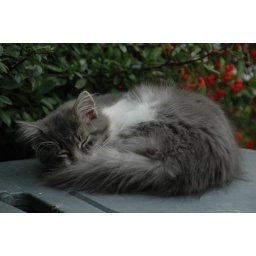
A sleepy grey kitty by Megan and Hans' house